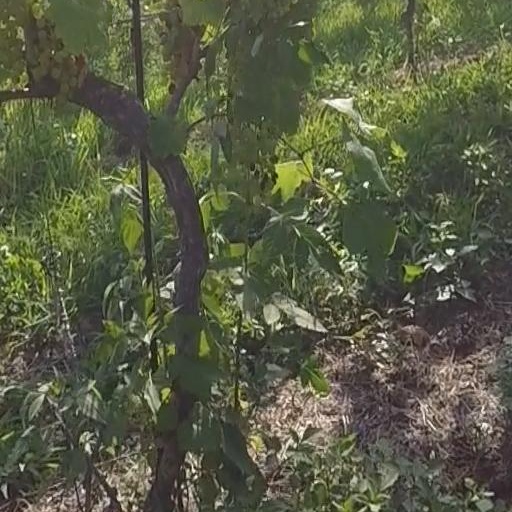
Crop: grape